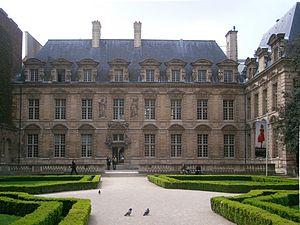
Le Centre des monuments nationaux est un établissement public à caractère administratif français placé sous tutelle du ministère de la Culture et de la Communication.
ESCP Business School est une grande école de commerce consulaire. Fondée en 1819, ESCP Business School est détenue par la chambre de commerce et d'industrie de Paris depuis 1868. De fait de son ancienneté, l'ESCP est également souvent considérée comme la doyenne mondiale des écoles de commerce.
La place des Vosges, place Royale jusqu'en 1800, est une place du Marais, faisant partie des 3ᵉ et 4ᵉ arrondissements parisiens. Conçue par Louis Métezeau, elle est la « sœur » de la place Ducale de Charleville-Mézières. C'est la place la plus ancienne de Paris, juste avant la place Dauphine. Il s'agit d'une place fermée, accessible par une rue principale sur un des quatre côtés et deux rues passant sous des pavillons.